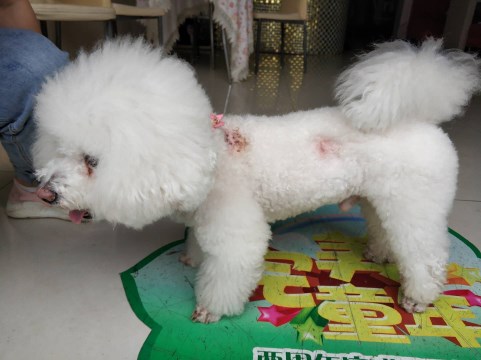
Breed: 3083-n000117-Bichon_Frise